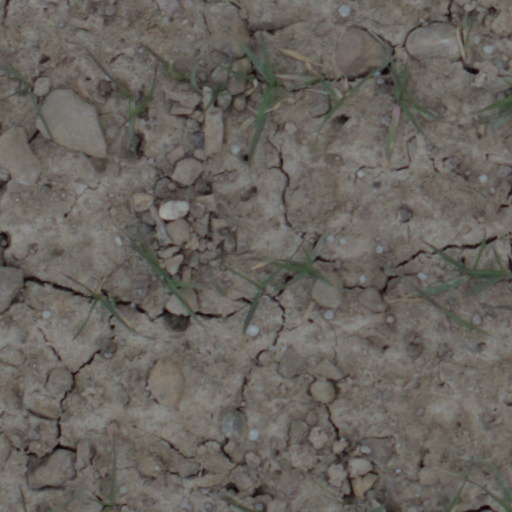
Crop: wheat